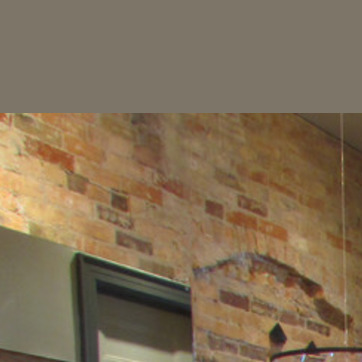
Material: brick